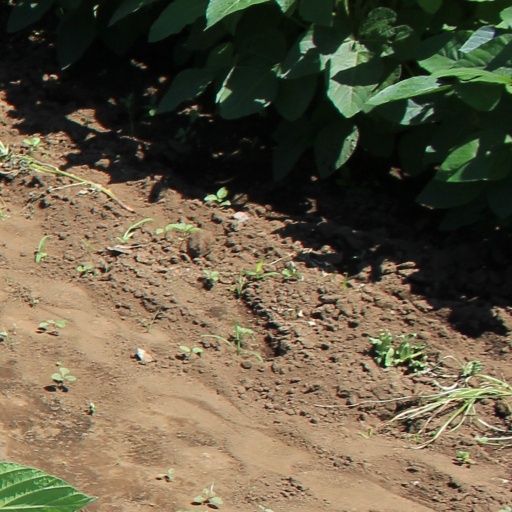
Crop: soybean